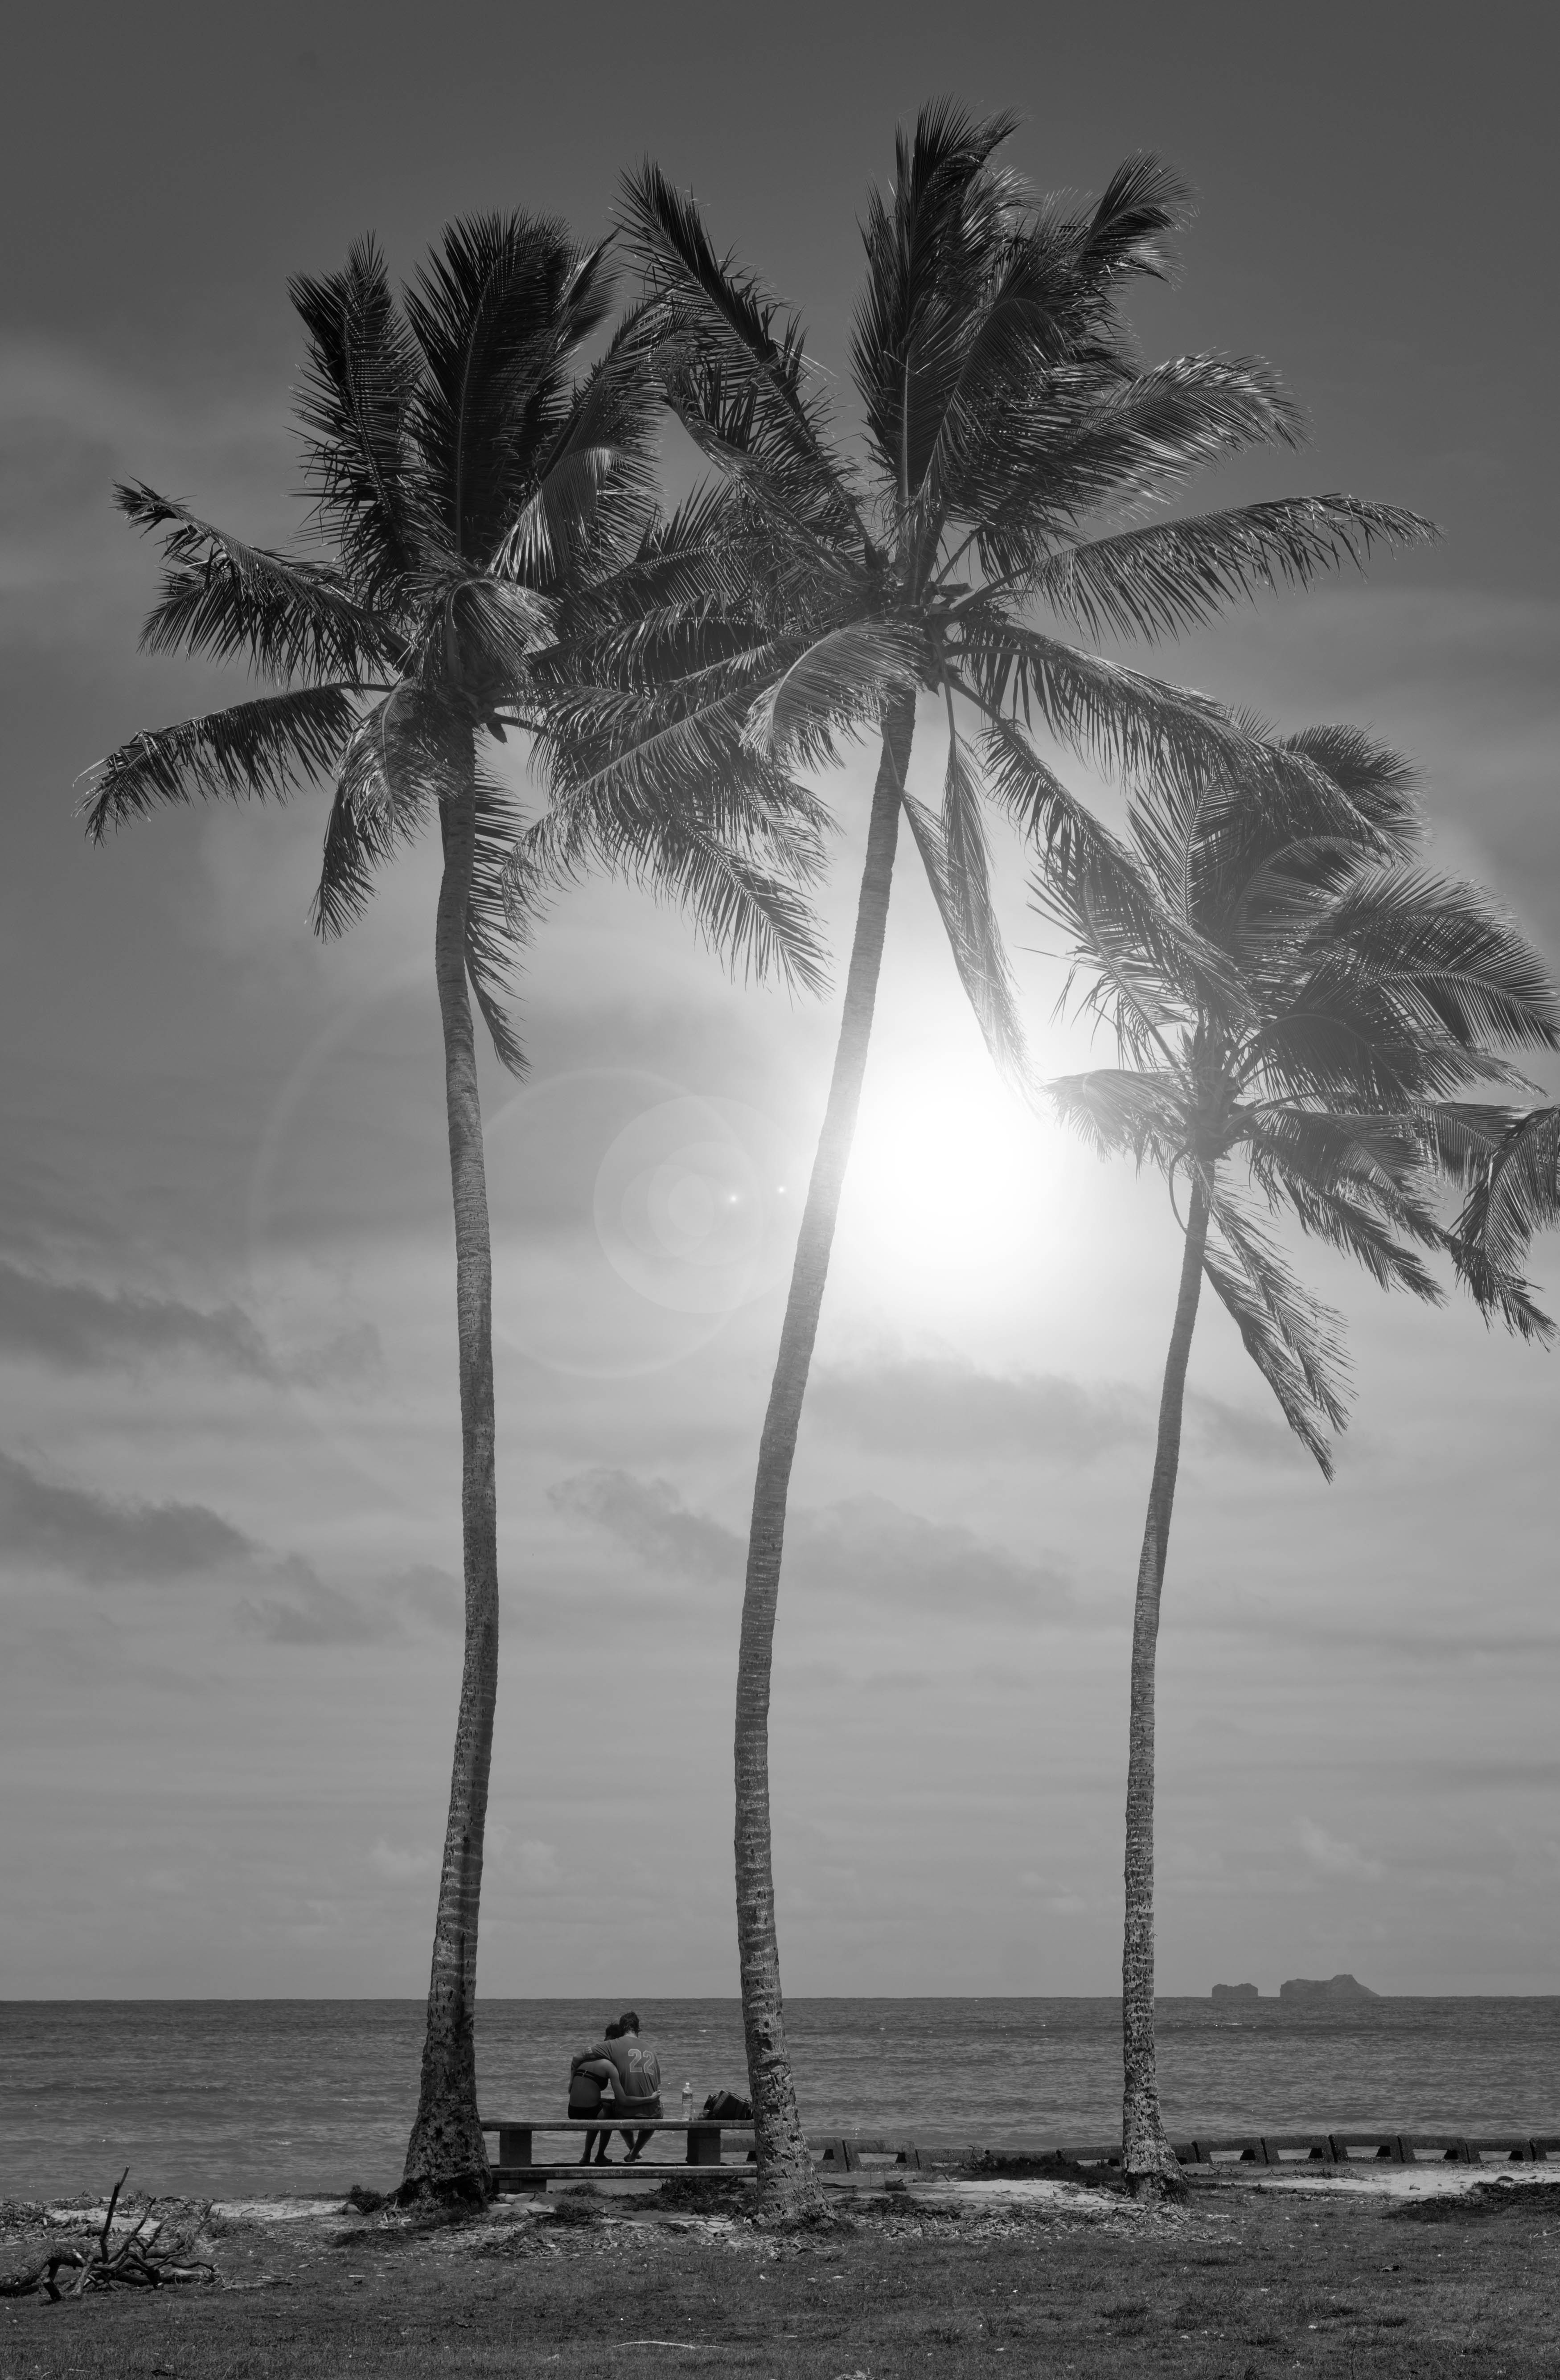
beach, sea, tree, nature, black and white, plant, leaf, wind, holiday, nikon, hawaii, monochrome, bw, palmtrees, flowering plant, monochrome photography, atmospheric phenomenon, woody plant, land plant, arecales, palm family